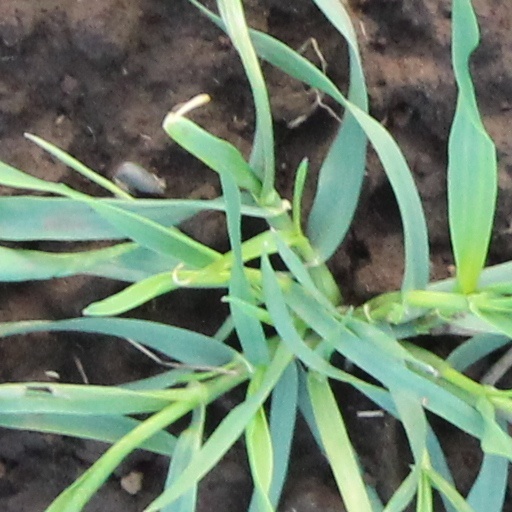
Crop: wheat